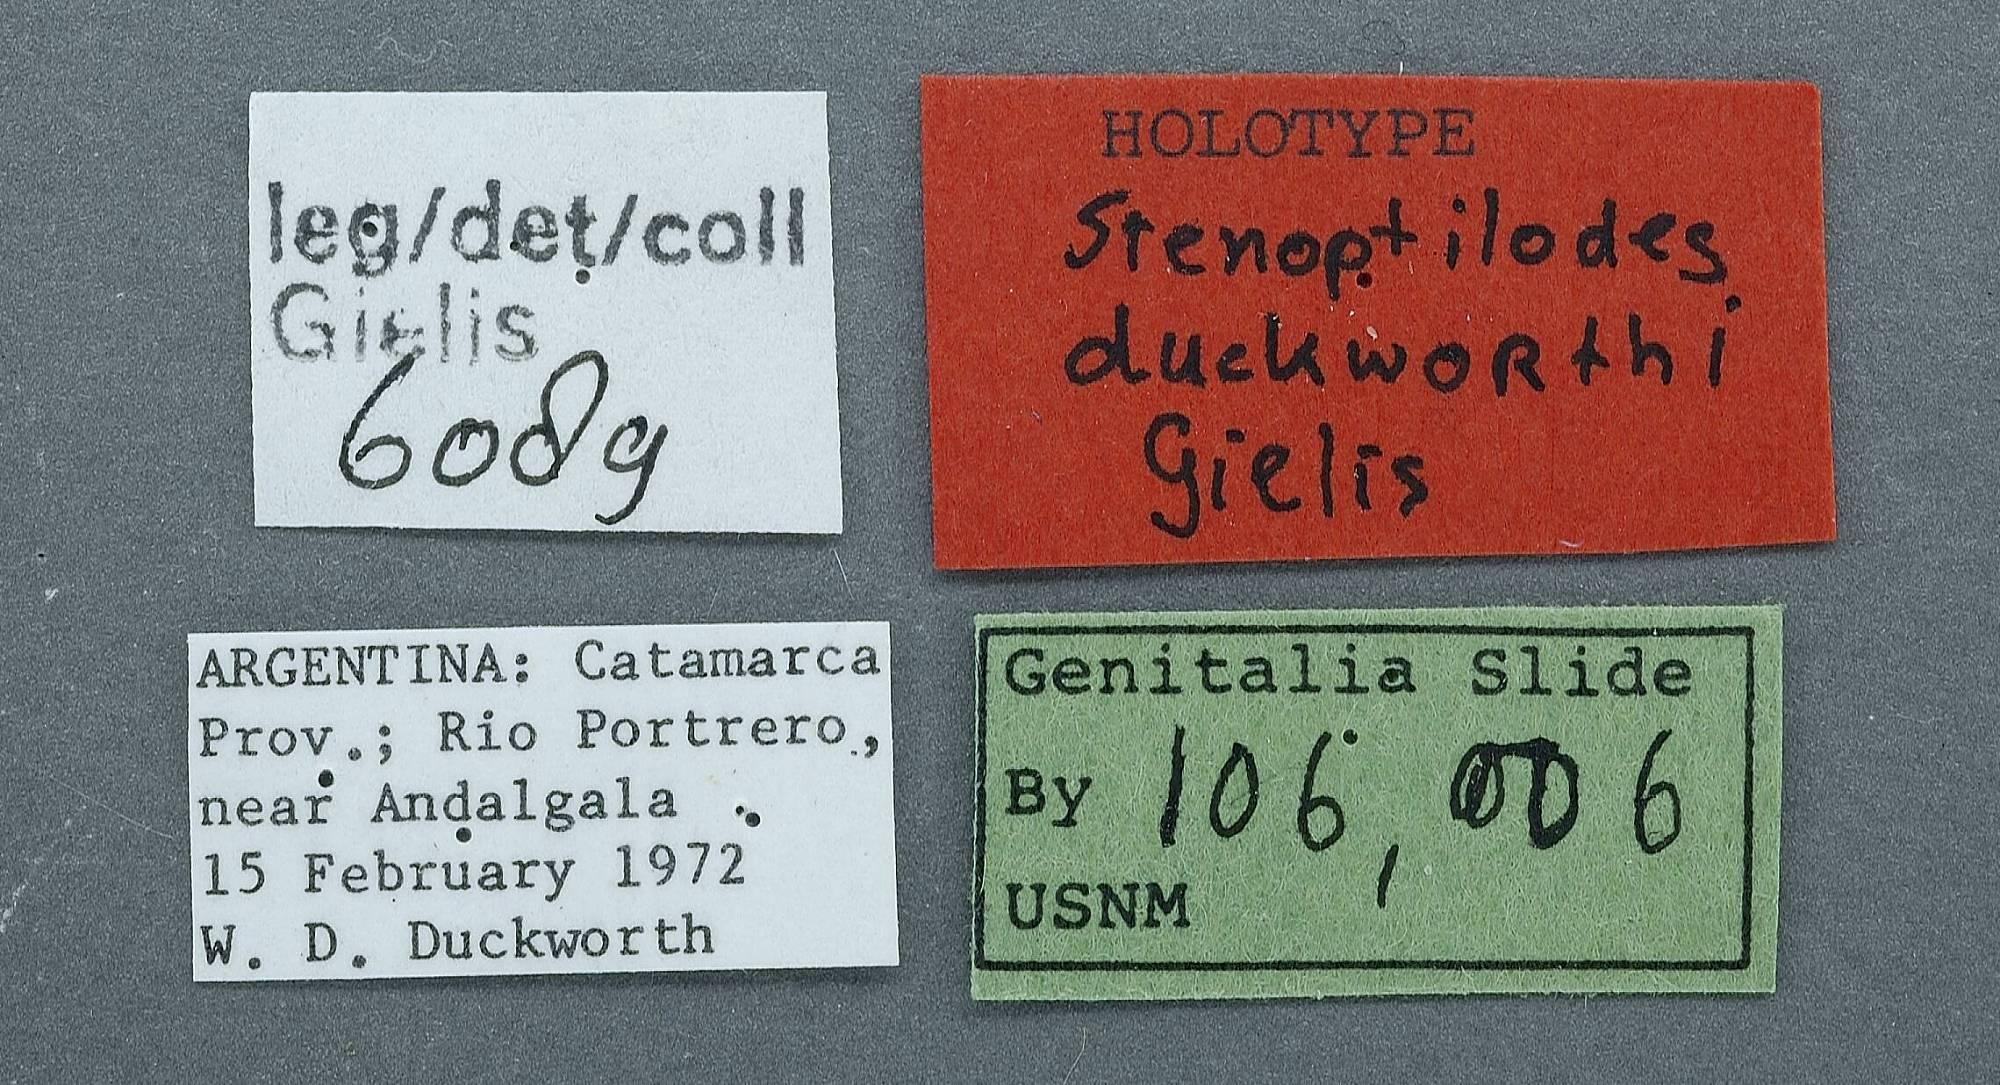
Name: Stenoptilodes duckworthi
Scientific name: Stenoptilodes duckworthi Gielis
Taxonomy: Animalia, Arthropoda, Insecta, Lepidoptera, Pterophoridae
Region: W. D. Duckworth
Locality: Rio Portrero, near Andalgala, Catamarca, Argentina
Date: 15 Feb 1972